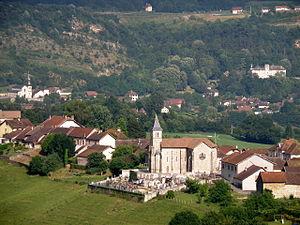
Massignieu-de-Rives, comm. du département de l’Ain (région Rhônes-Alpes, France). Vue générale du bourg-centre. Plus loin, le village de Lucey, avec son église Saint-Étienne (à gauche) et son château (à droite).
Massignieu-de-Rives est une commune française, située dans le département de l'Ain en région Auvergne-Rhône-Alpes.